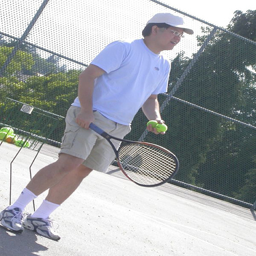
A man standing on a  tennis court holding a racquet and a ball.
A man holding some tennis balls and a racquet on a court.
A guy about to hit a tennis ball with a racket.
a man wearing a hat and glasses standing there holding a tennis racket and ball on the tennis court
A man holding two tennis balls and a tennis racket.